London Underground infrastructure

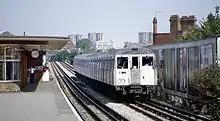
The older Metropolitan line train A Stock bound for Amersham

The lines are electrified with a four-rail DC system. The configuration and potential of the conductor rails varies across the network. As of 2020, there are three different conductor rail configurations: